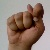
The image shows a hand gesture representing the letter 'T' in Indian Sign Language.